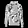
Label: Pullover